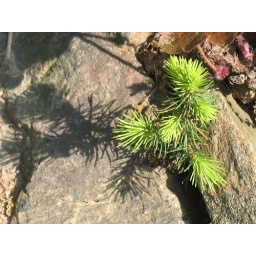
Aspiring to be a huge tree one day .2&amp;quot; in my small rock garden .